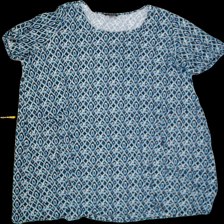
View: front
Type: Tunic
Category: Ladies
Brand: Esmara (Lidl)
Colors: Blue, White, Black
Material: 58% viscose, 42% cotton
Pattern: Geometric print
Cut: C-collar
Season: Summer
Trend: No trend
Stains: No
Price range: <50
Recommended usage: Export
Comment: size 3XL